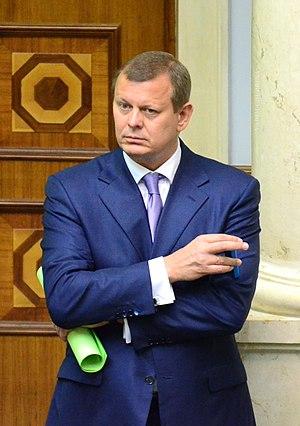
Serhiï Petrovytch Kliouïev - est un homme politique ukrainien.